Ruth Pastine

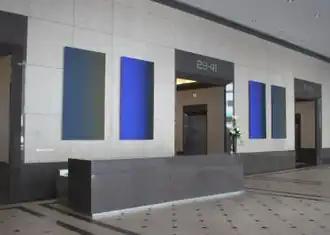
Ruth Pastine, "Limitless" installation, Blue Orange Series pictured, oil on canvas on beveled stretcher, 102" x 144" x 2.5" (each diptych installed); site-specific commission, adjoining north and south lobbies at Ernst & Young Plaza, Los Angeles, CA, 2009.

Pastine's art is rooted in the physical, retinal and perceptual phenomena of color and light. She works serially and systematically, methodically constructing oppositions within individual paintings and across bodies of work that challenge preconceptions about color. Her purely abstract oil paintings achieve their optical effects by juxtaposing, layering and transitioning complementary, saturated or contrasting-valued hues, engaging phenomena such as color relativity—the perception of influence between adjacent colors. Peter Frank described her approach as painterly and intuitive, an "on-site evolution" of color presences and relationships involving "optical induction, a stepwise edging of color fields towards and against but never away from one another." Donald Kuspit, among others, has noted a "dialectical" engagement with various dichotomies in Pastine's work: presence and absence, materiality and immateriality, undifferentiated and differentiated, objective reality and subjective perception.